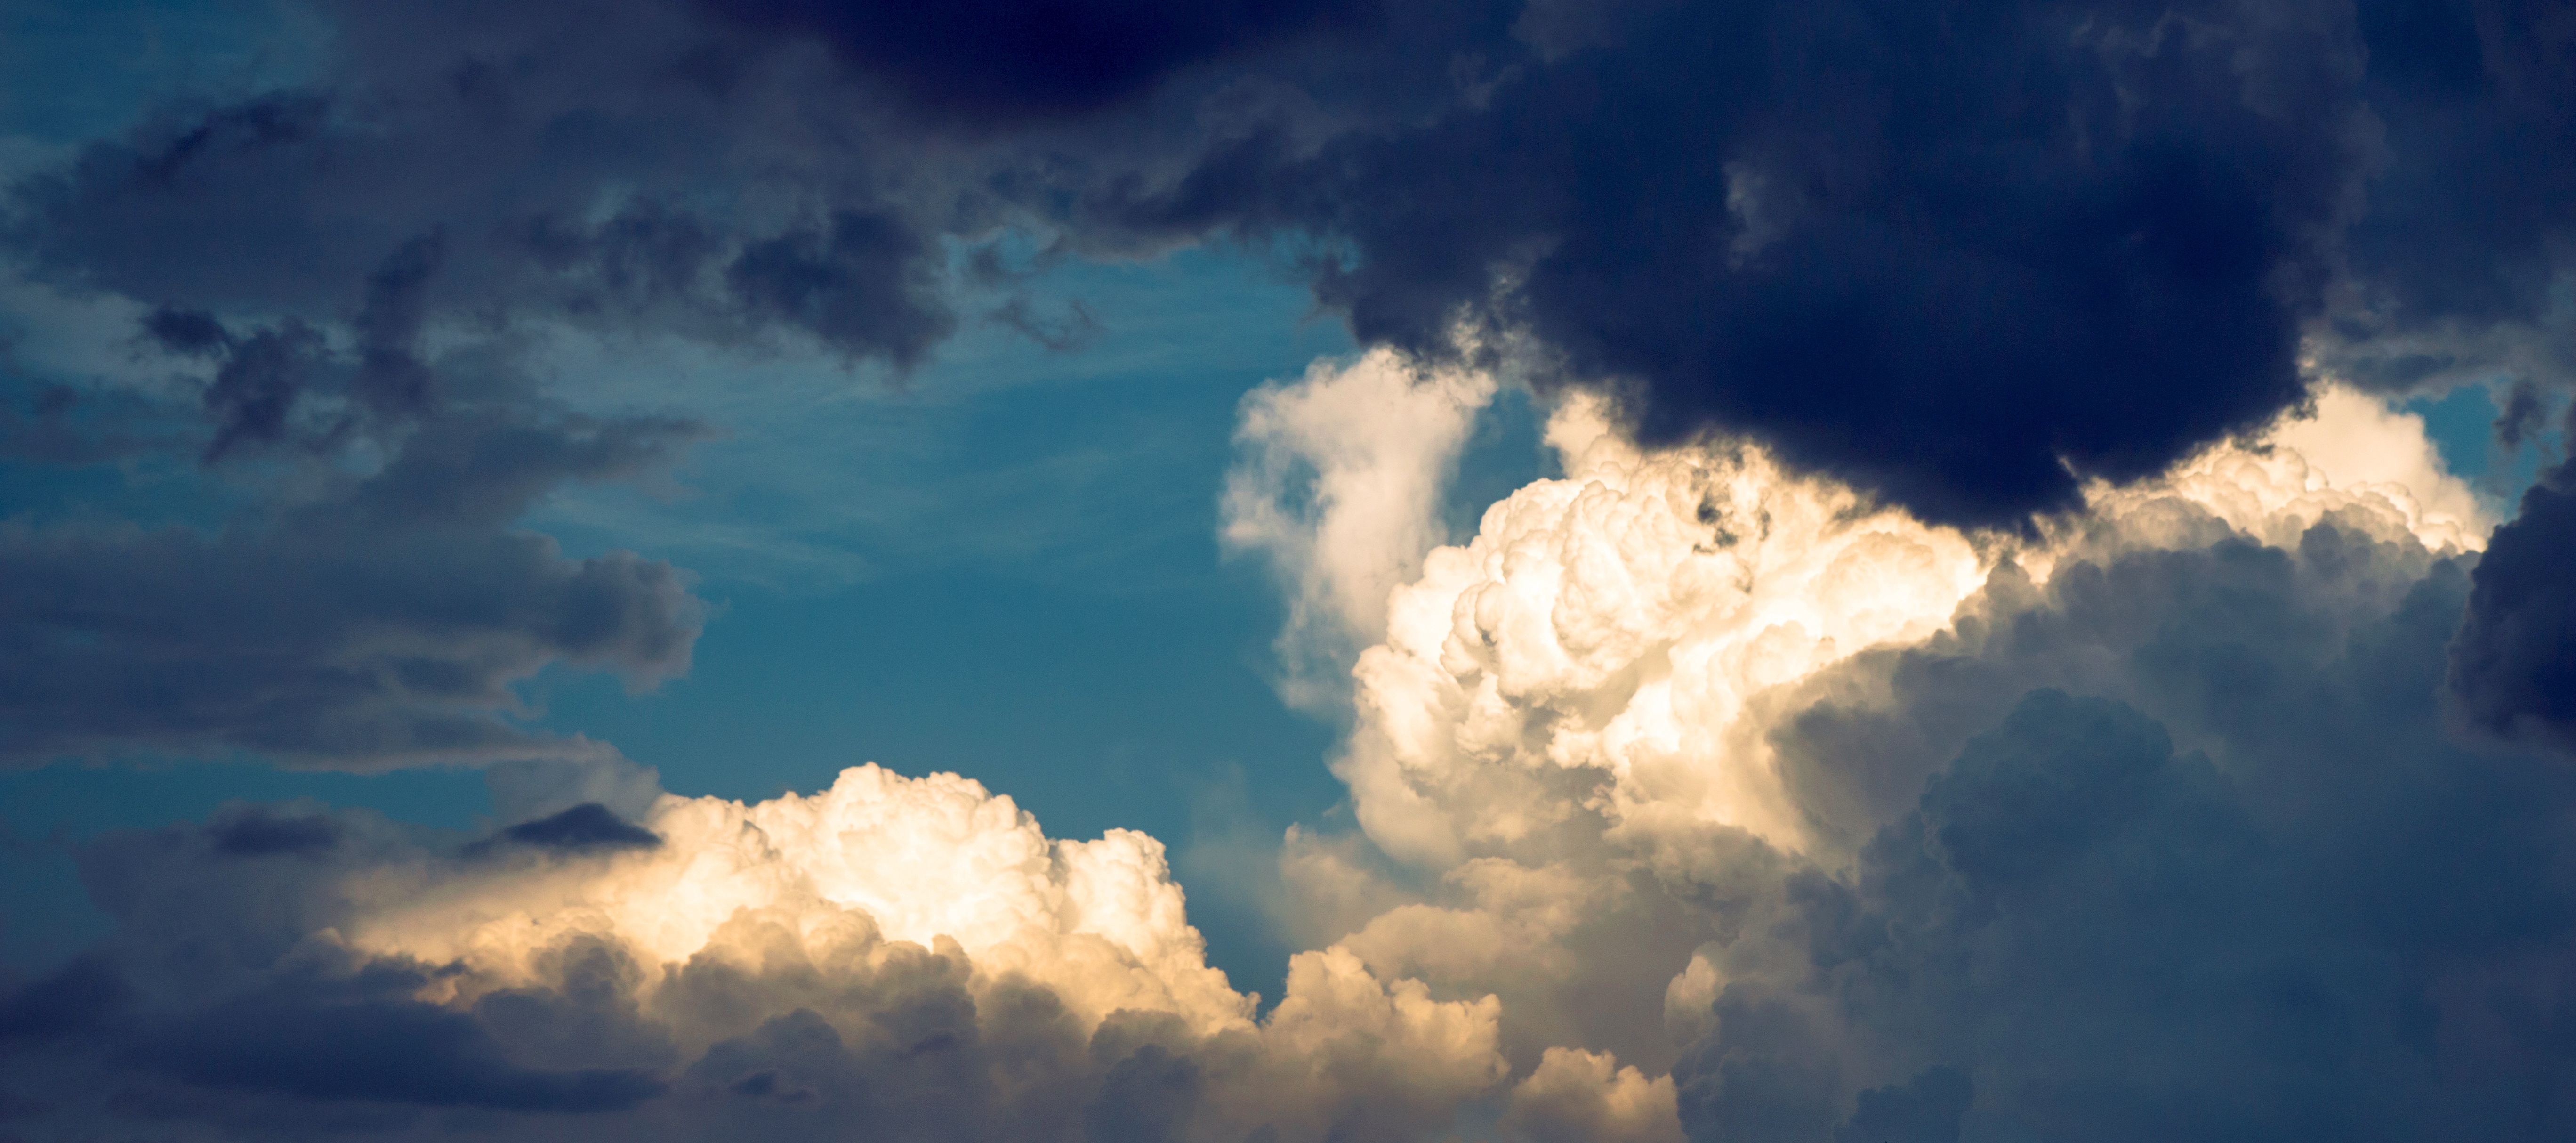
nature, horizon, cloud, sky, sunlight, wind, atmosphere, daytime, evening, storm, cumulus, calm, blue sky, thunder, monster, bratislava, afterglow, phenomenon, the clouds, meteorological phenomenon, atmosphere of earth, computer wallpaper, kumulonimbus